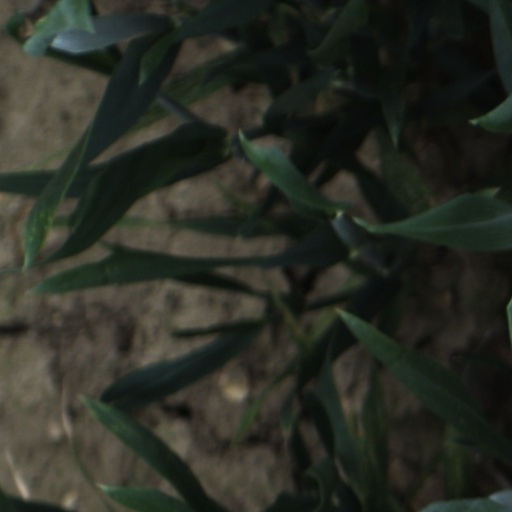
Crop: wheat